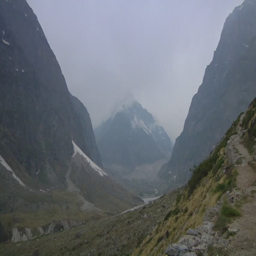
zoom wide shot of snowy mountains and the valley